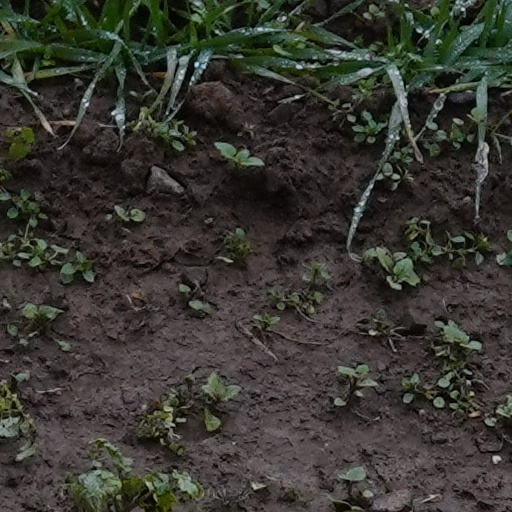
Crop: wheat